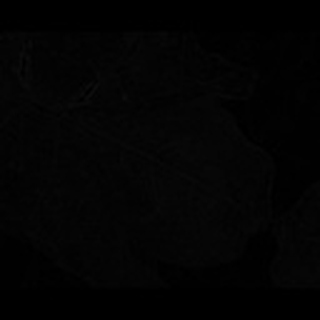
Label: cotton_bacterial_blight